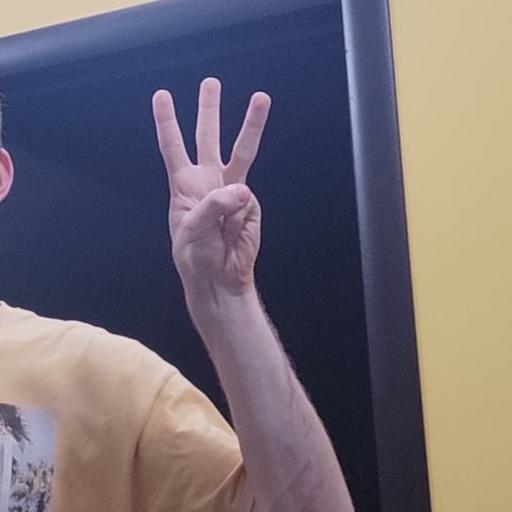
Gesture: three